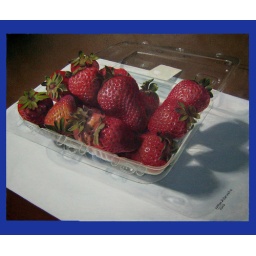
Still Life 6 - Strawberries in a plastic box